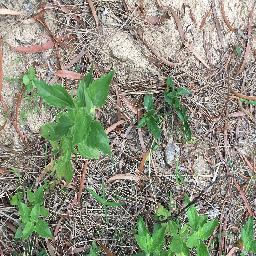
Label: siam_weed